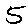
Label: 5